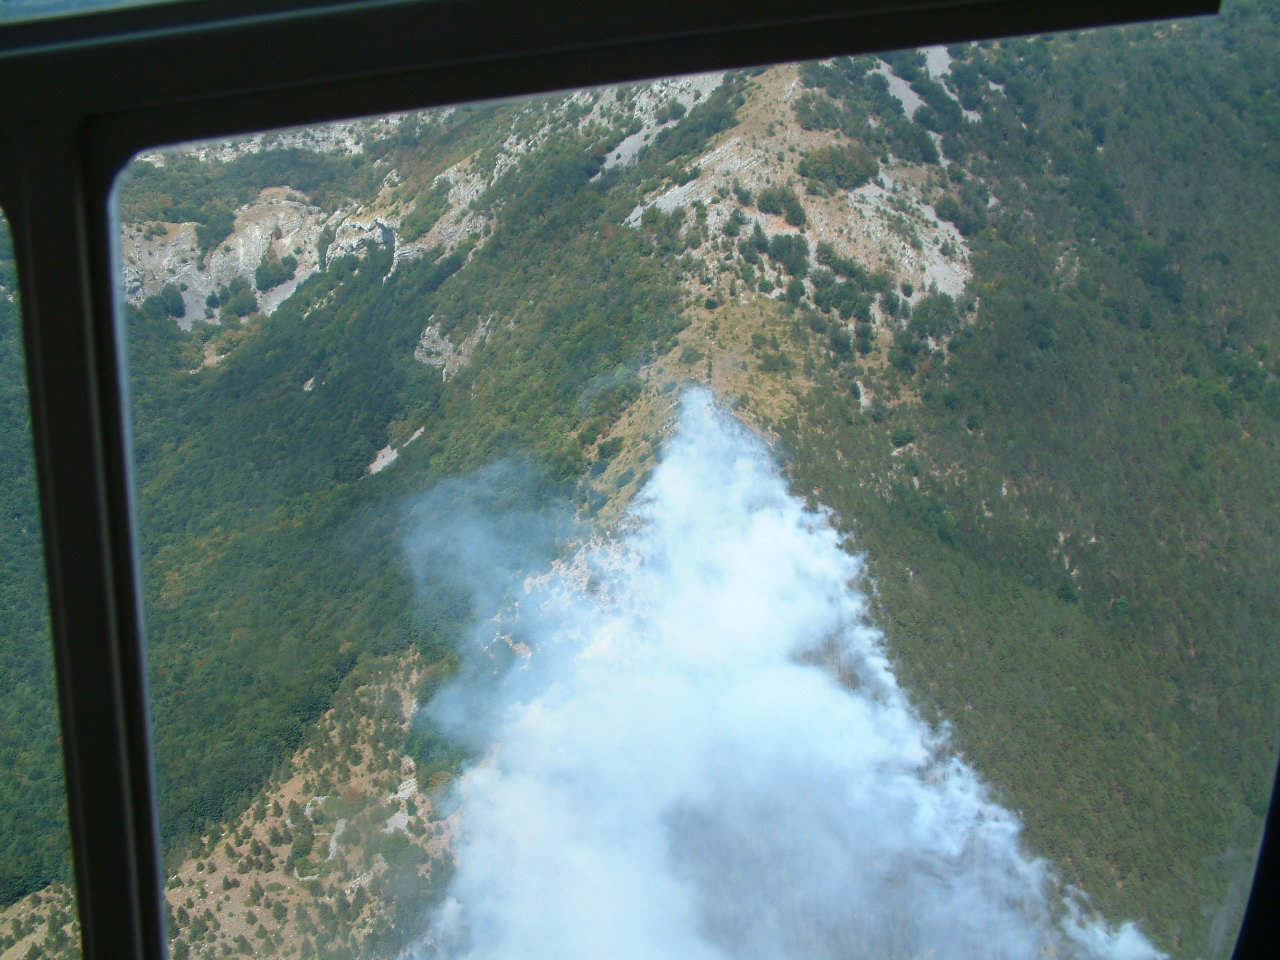
Fire: no
Smoke: yes